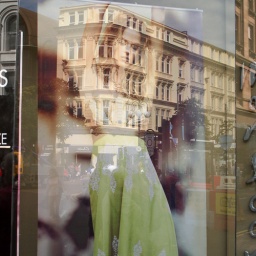
girl in a green dress